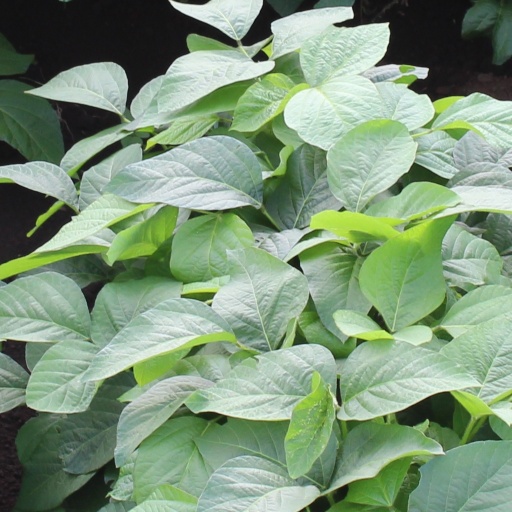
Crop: soybean